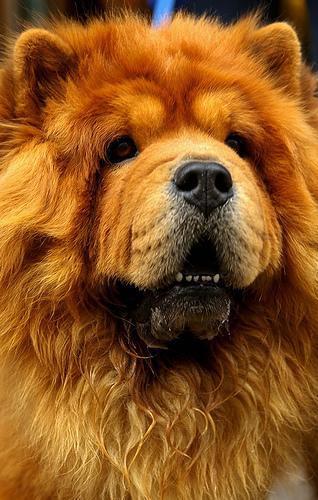
chow